Boeing Vertol CH-46 Sea Knight

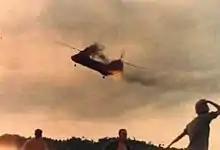
A flaming Marine CH-46 of HMM-265, after being hit by enemy AAA fire in "Helicopter Valley", 15 July 1966

During 1966, production of the improved "CH-46D" commenced with deliveries following shortly thereafter. This model featured various improvements, including modified rotor blades and the adoption of more powerful T58-GE-10 turboshaft engines, rated at each. The increased power of these new engines allowed the CH-46D to carry an increased payload, such as up to 25 troops or a maximum of of cargo. During late 1967, the improved model was introduced to the Vietnam theater, where it supplemented the U.S. Marine Corps' existing CH-46A fleet, which had proven to be relatively unreliable and problematic in service. Along with the USMC's CH-46Ds, the U.S. Navy also acquired a small number of UH-46Ds for ship resupply purposes. In addition, approximately 33 CH-46As were progressively re-manufactured to the CH-46D standard.